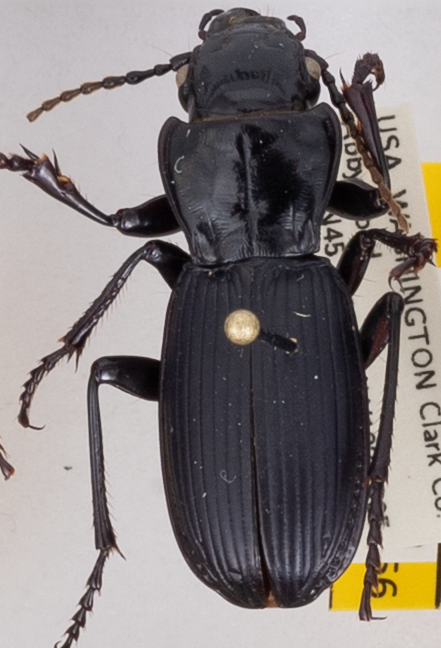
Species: Pterostichus lama
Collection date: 2018-06-26
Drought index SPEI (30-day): -0.926
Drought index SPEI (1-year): -0.572
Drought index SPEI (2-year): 0.71